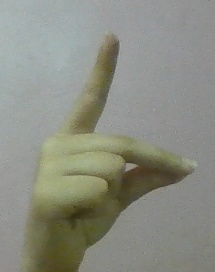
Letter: ta